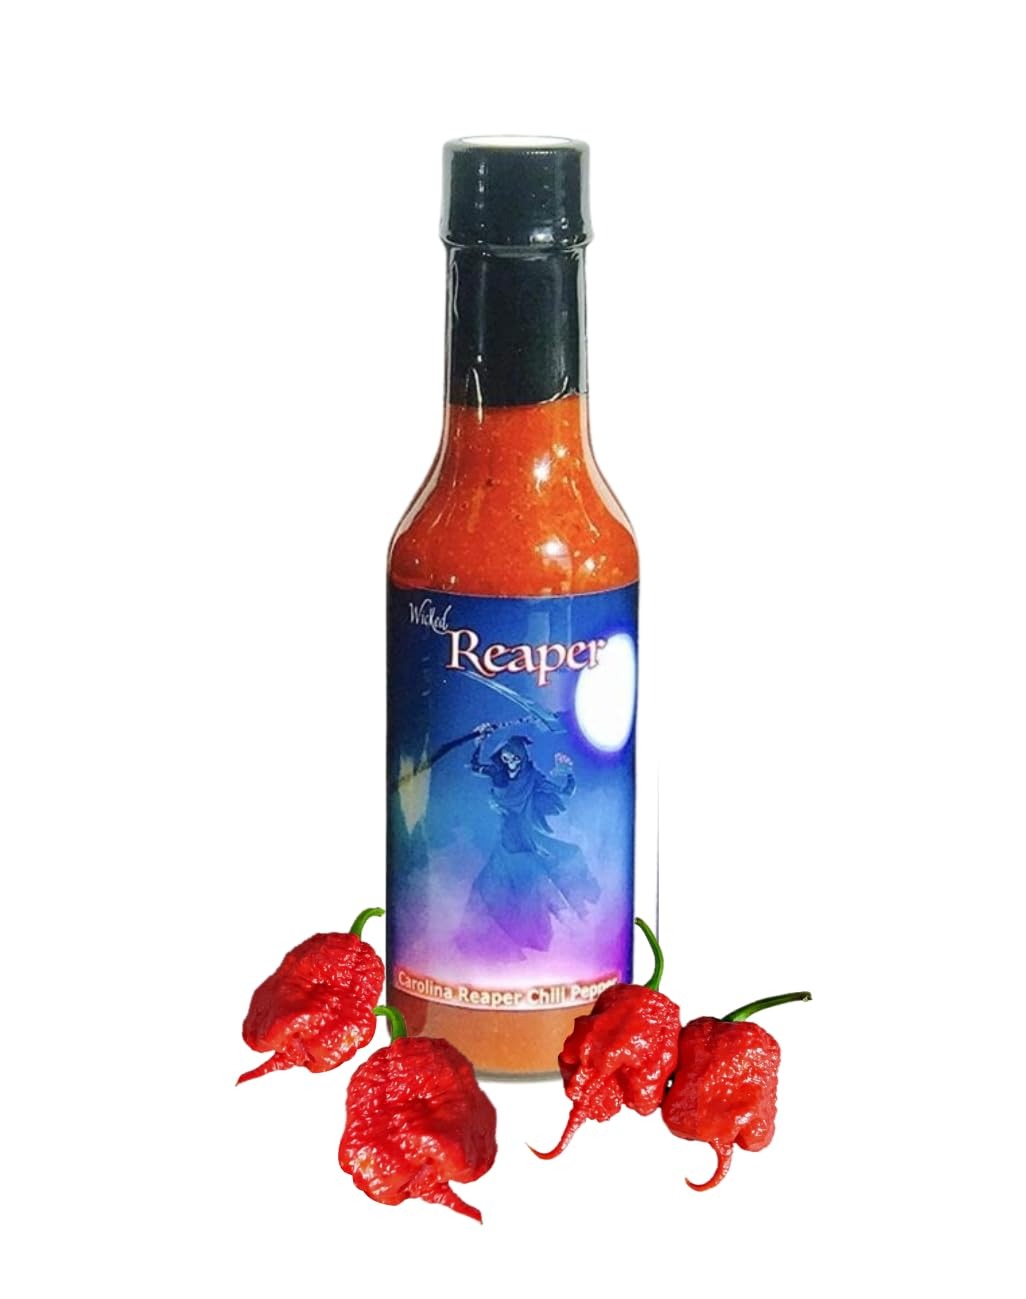
Item Name: Carolina Reaper Hot Sauce Wicked Reaper World's Hottest Chili Pepper
Bullet Point 1: Carolina Reaper Hot Sauce
Bullet Point 2: World's Hottest Chili Pepper
Bullet Point 3: Made from over 2,000,000 Scoville Heat Unit Reaper Peppers
Bullet Point 4: Makes a great gift for the hot sauce collector
Bullet Point 5: Wicked Reaper
Product Description: Carolina Reaper Hot Sauce Wicked Reaper 5 oz. <br> <br>This hot sauce is made from Carolina Reaper peppers that are over 2.2 million Scoville Heat Units. The Carolina Reaper chili pepper is the world's hottest pepper.<br><br> Caution: Extremely spicy with very high heat. Do not use Carolina Reaper chili pepper products or sauces if you have a respiratory or heart condition.
Value: 5.0
Unit: Ounce

Price: 12.99